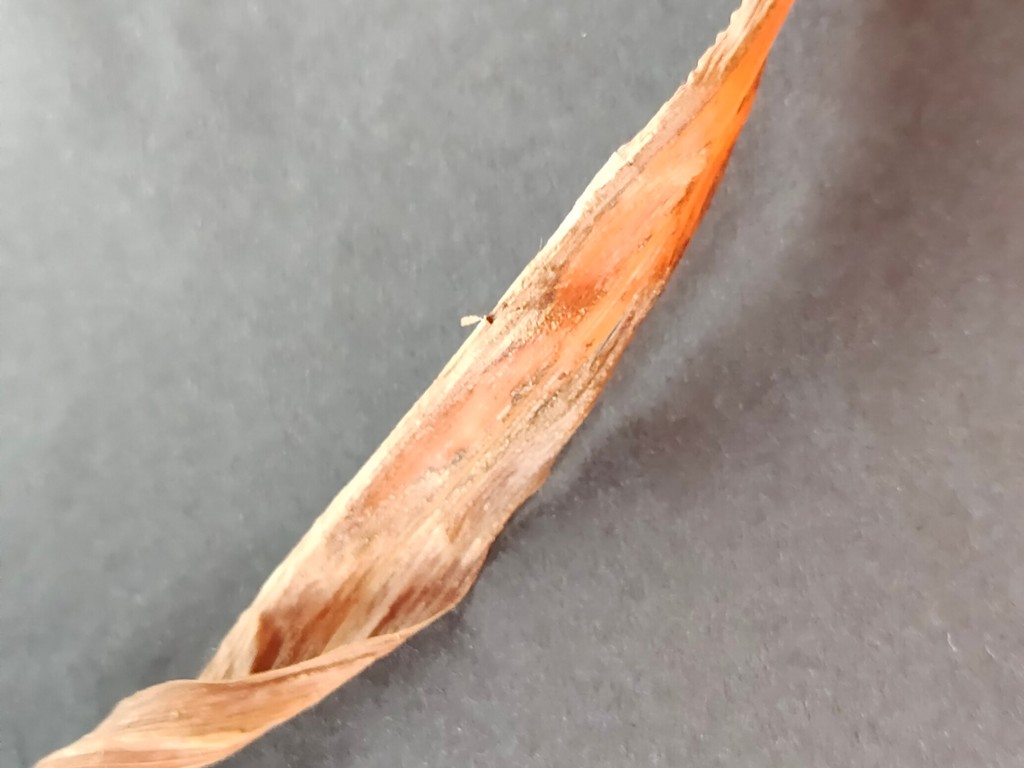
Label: Dried